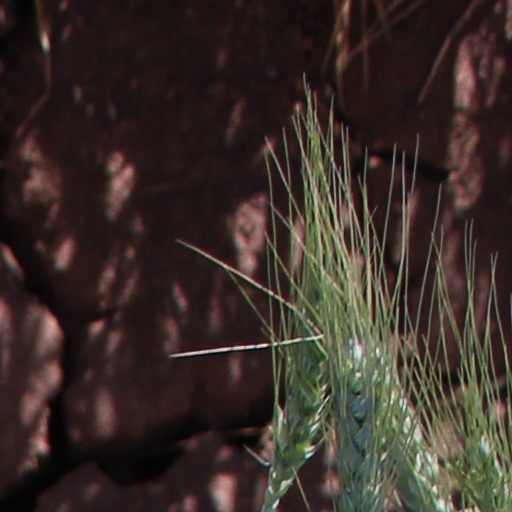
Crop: wheat